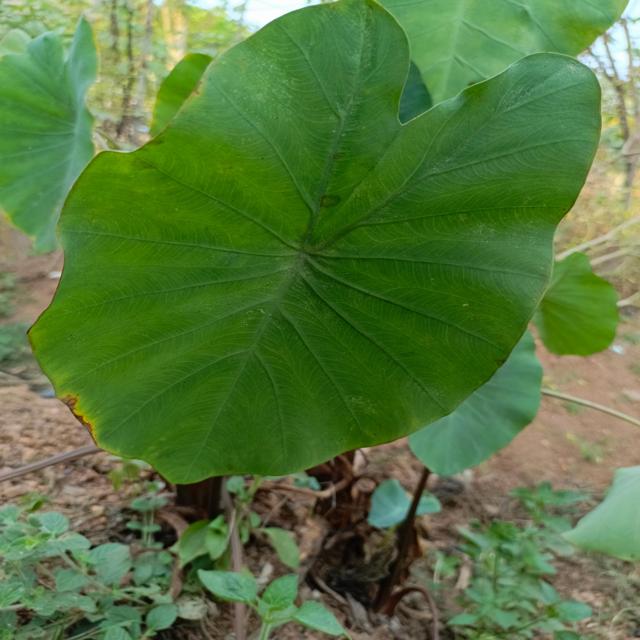
Label: Mid_Blight